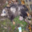
Label: possum